Chiltan Adventurers Association Balochistan

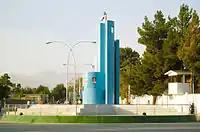
Monument of Chiltan Adventurers National Heroes and Martyrs

The place for the construction of this monument was allotted by the Quetta Cantonment Board. This monument was proposed and designed by the CAAB founder and patron Hayatullah Khan Durrani, Chairman Malik Abdul Rahim and Miss Rahillah Hameed Durrani, assisted by Arzgwani Architects of Quetta. Funds for the construction were allocated by Miss Rahillah Hameed Durrani, Provincial Minister and Patron of the Chiltan Adventurers.